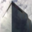
Label: skyscraper